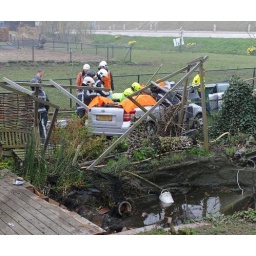
Beknelde man brengt uren slapend door in auto